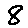
Label: 8